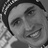
Emotion: happy